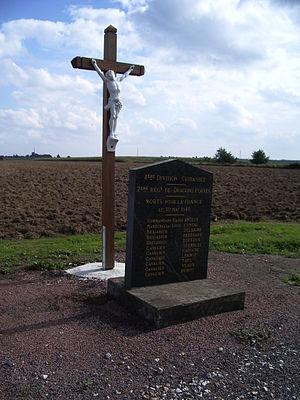
Calvaire et plaque commémorative du 30 mai 1940
Moyenneville est une commune française située dans le département de la Somme, en région Hauts-de-France.
Le 7ᵉ régiment de dragons, est une unité de cavalerie de l'armée française, créé sous la Révolution à partir du régiment du Dauphin dragons, un régiment français d'Ancien Régime et qui est actuellement dissoute.
La liste des mémoriaux et cimetières militaires du département de la Somme répertorie les cimetières militaires, les mémoriaux ainsi que les stèles, plaques commémoratives et autres monuments qui honorent la mémoire des morts aux combats, des victimes de bombardements ou d’exactions de l'ennemi ainsi que celle de personnels de santé, de chefs militaires ou politiques pendant :